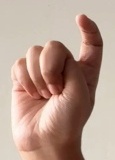
ASL sign: X